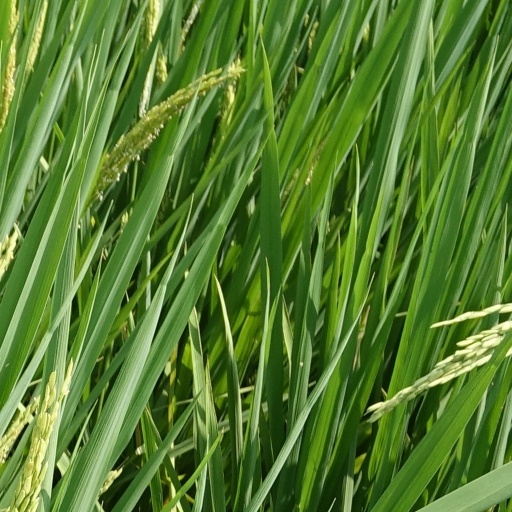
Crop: rice